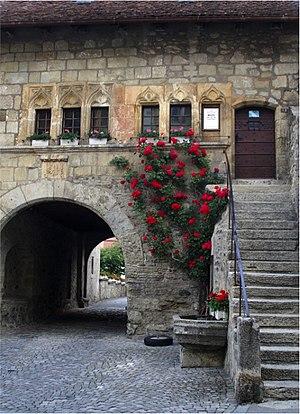
Vue de la façade du musée d'Estavayer-le-lac, avec des géraniums aux fenêtres et un rosier sur le côté
Le musée des grenouilles se situe dans la ville d'Estavayer, dans le canton de Fribourg, en Suisse, où il occupe la Maison de la Dîme depuis 1927. Son nom officiel est le Musée d'Estavayer-le-Lac et ses grenouilles, mais il est surnommé « Musée des grenouilles » à cause de sa collection de grenouilles, naturalisées et disposées en saynètes reproduisant des attitudes humaines.